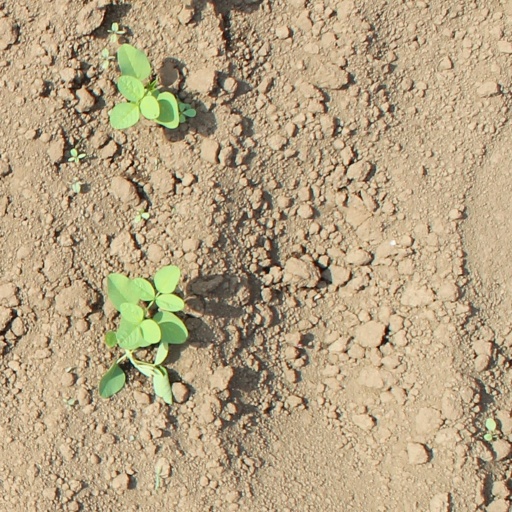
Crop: soybean